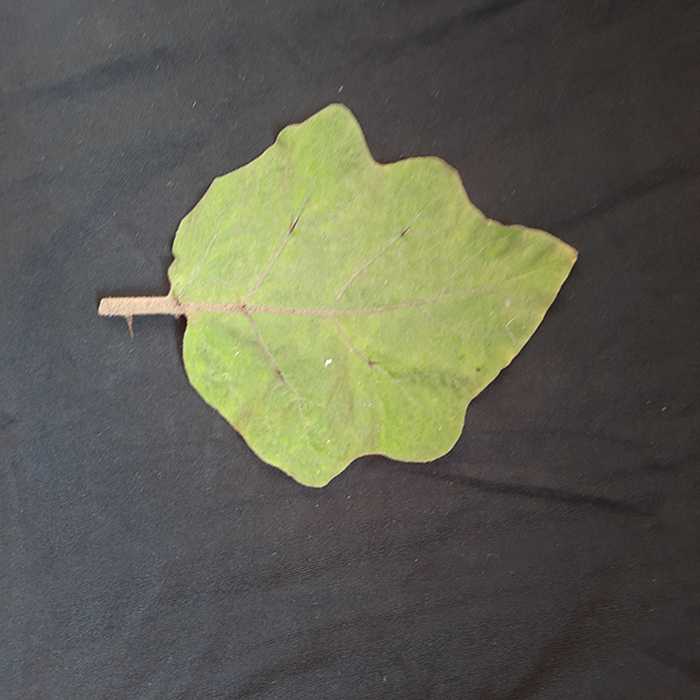
Plant: Eggplant
Label: Eggplant fresh leaf